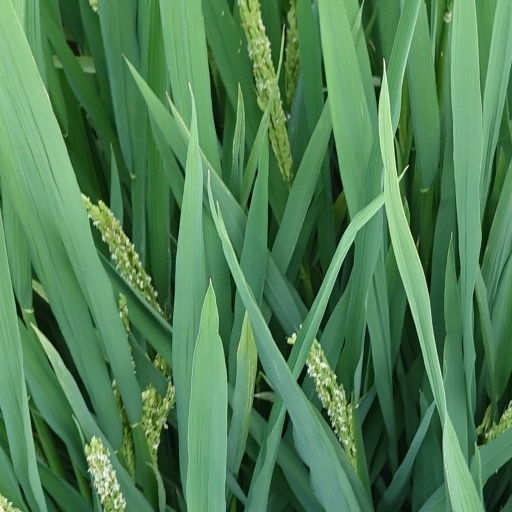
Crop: rice